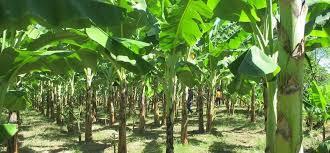
Hili ni shamba la ndizi,mandizi haya yamepandwa kwa laini,ndizi haya hayajazaa mazao,ni ya rangi ya kijani.